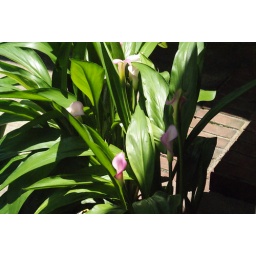
The little green frogs enjoy the comfort of this Calla lily plant in my front yard.